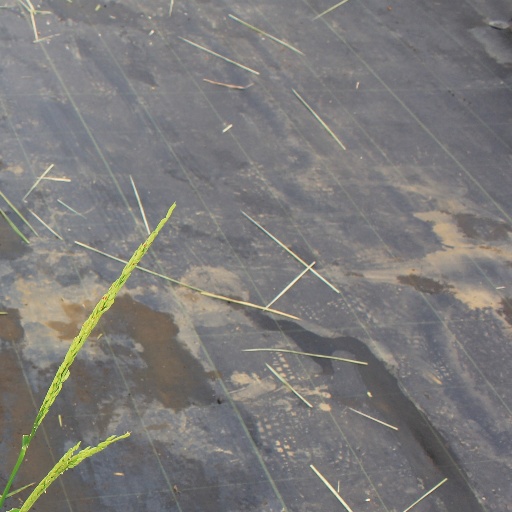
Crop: rice